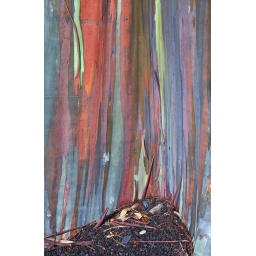
The base of a tree in the botanic garden, fantastic and odd natural light, this was not a flash photo!